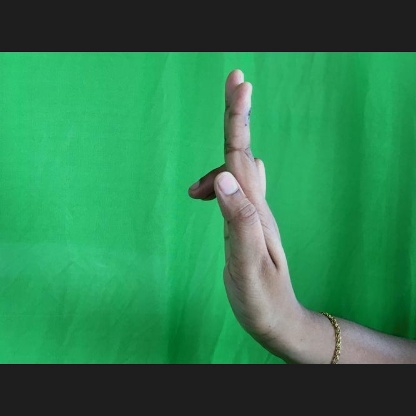
Mudra: Ardhapathaka